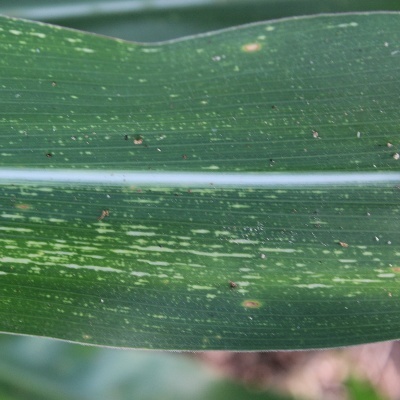
Label: Corn_(Maize)___Maize_Streak_Virus